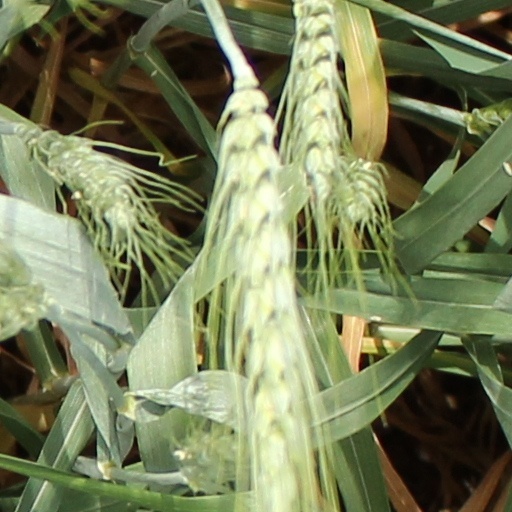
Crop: wheat